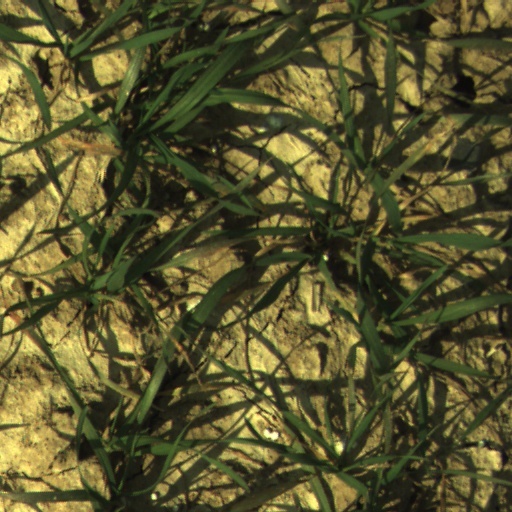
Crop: wheat